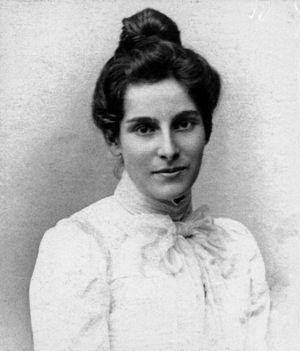
Else von Richthofen est l'une des premières femmes chercheurs en sciences sociales en Allemagne. Épouse de l'économiste allemand Edgar Jaffé, elle est une parente éloignée du « Baron Rouge » Manfred von Richthofen. Sa sœur, Frieda von Richthofen, a été l'épouse du romancier britannique D. H. Lawrence.